Hoszowczyk

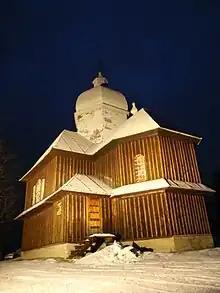
Greek Catholic church.

Hoszowczyk is a village in the administrative district of Gmina Ustrzyki Dolne, within Bieszczady County, Subcarpathian Voivodeship, in south-eastern Poland. It lies approximately south of Ustrzyki Dolne and south-east of the regional capital Rzeszów.